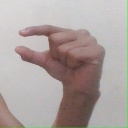
अक्षर: ग